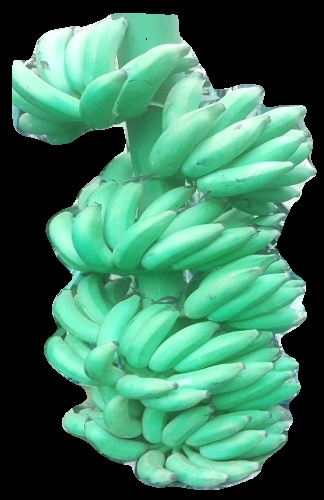
Variety: elakki-bale
Grade: grade1